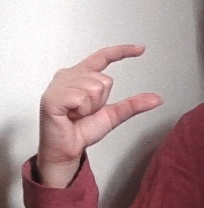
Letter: dal